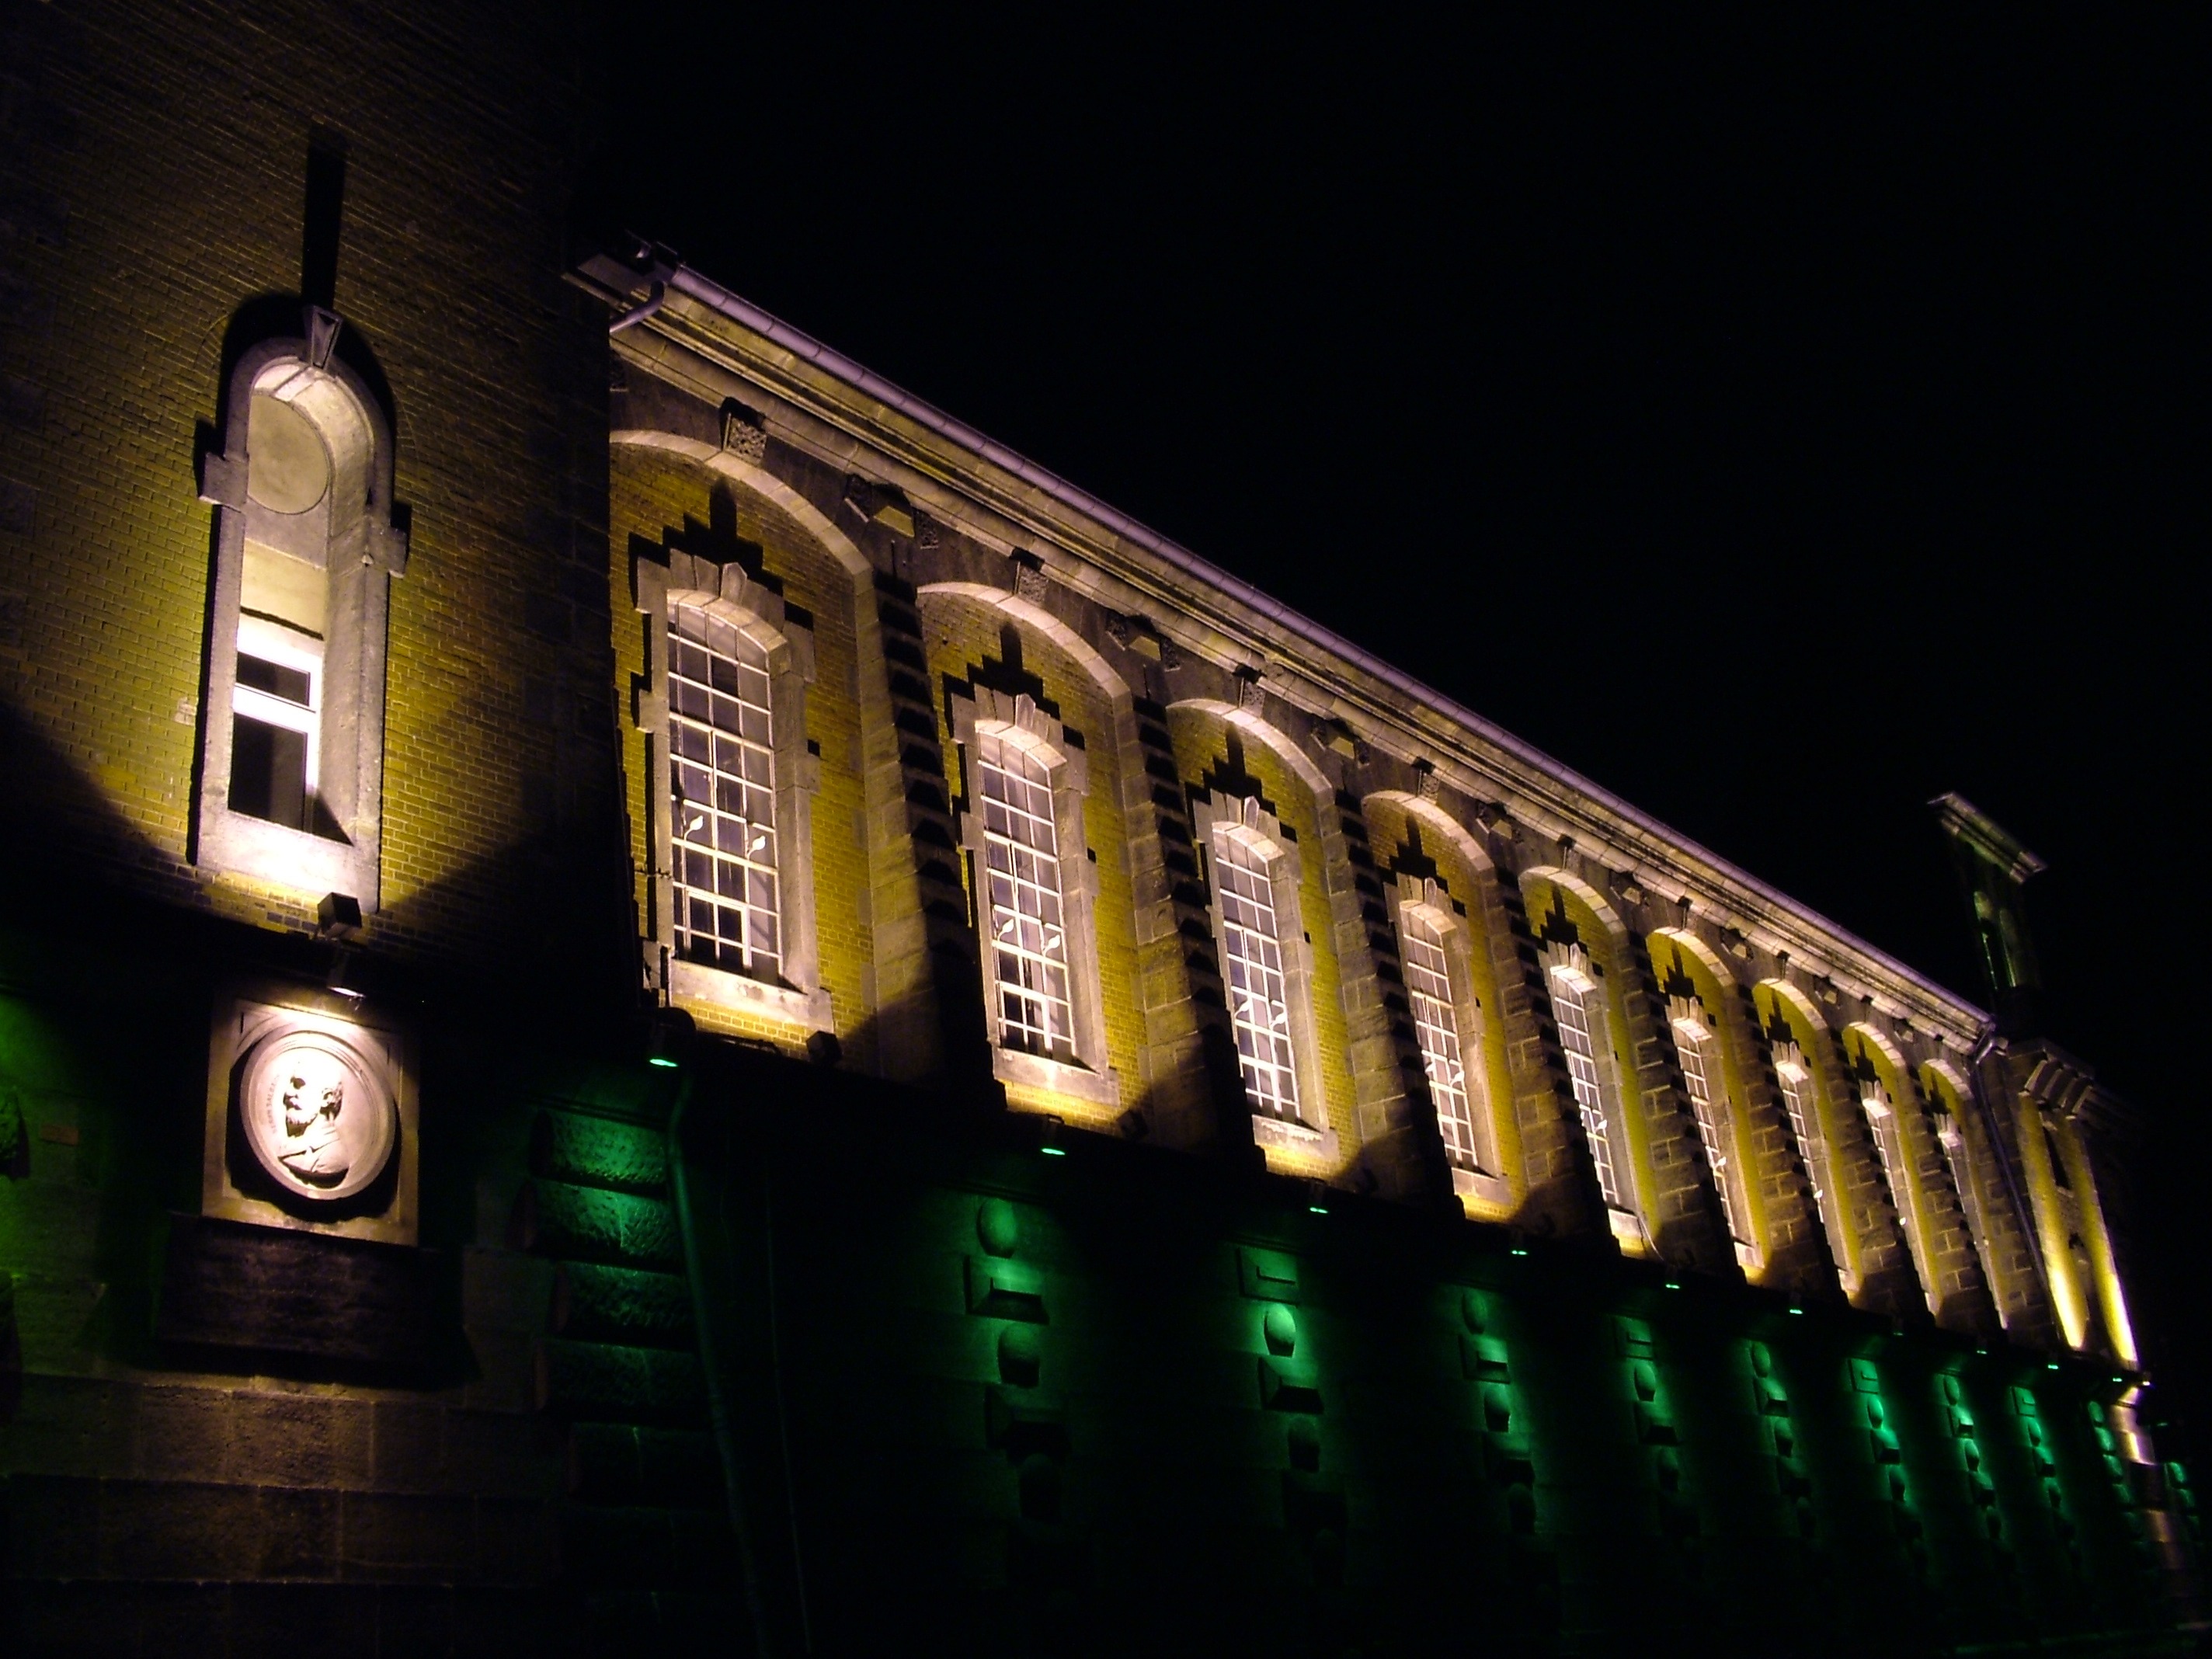
light, night, evening, darkness, lighting, neon, neon sign, dresden, snappy